Walter Horn

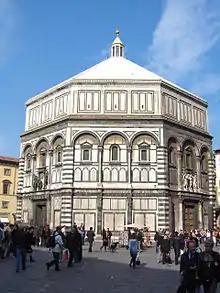
Horn established methods for dating with his work on the Florence Baptistry

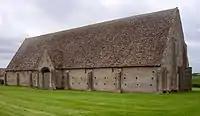
Great Coxwell Barn was one of two Cistercian structures studied by Horn and Ernest Born for their first book

Horn's early position as research associate in Florence gave him firsthand knowledge of the city's medieval church architecture and produced two important studies, "Das Florentiner Baptisterium" (1938), an analysis of the fabric and ornamentation of the Florence Baptistry that established new criteria for its dating, and "Romanesque Churches in Florence: A Study of Their Chronology and Stylistic Development" (1943), which included an examination of the masonry construction of San Miniato al Monte. Throughout his career, he continued to explore the conceptual connections between classical and northern architecture. His specialty was three-aisled timber structures in medieval churches, market halls and manor halls. He was known for arriving at a precise dating of medieval buildings through studying their technologies and observing the physical evidence, drawing on scientific disciplines; he dated timber structures with reference to radiocarbon analysis and dendrochronological tables.